Killing of Johnny Stompanato

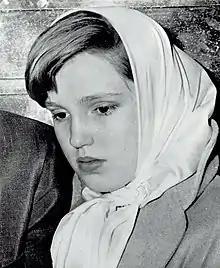
Crane shortly after her arrest

Fearing that Turner's life was in danger, Crane, who had been watching television in an adjacent room, grabbed a kitchen knife and ran to her mother's defense. Crane recalled the incident in 2012: Turner corroborated this, stating that Crane, who had been listening to the couple's fight behind the closed door, stabbed Stompanato in the stomach when Turner attempted to usher him out of the bedroom. Turner initially believed Crane had punched him, but realized he had been stabbed when he collapsed and she saw blood on his shirt. Per official police accounts, Crane left the room, placing the knife on a "small marble-topped table" and rushed to phone her father, Joseph Stephen Crane. Meanwhile, Turner called for a doctor, who arrived at the house shortly after; the doctor attempted to revive Stompanato with an adrenaline injection and an artificial respirator. Unable to obtain a pulse, the doctor called for emergency services, thereby notifying the police, and Stompanato was subsequently pronounced dead at the scene.